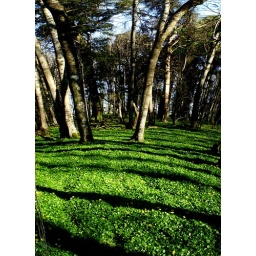
Little yellow flowers in the woods, Peel Forest.